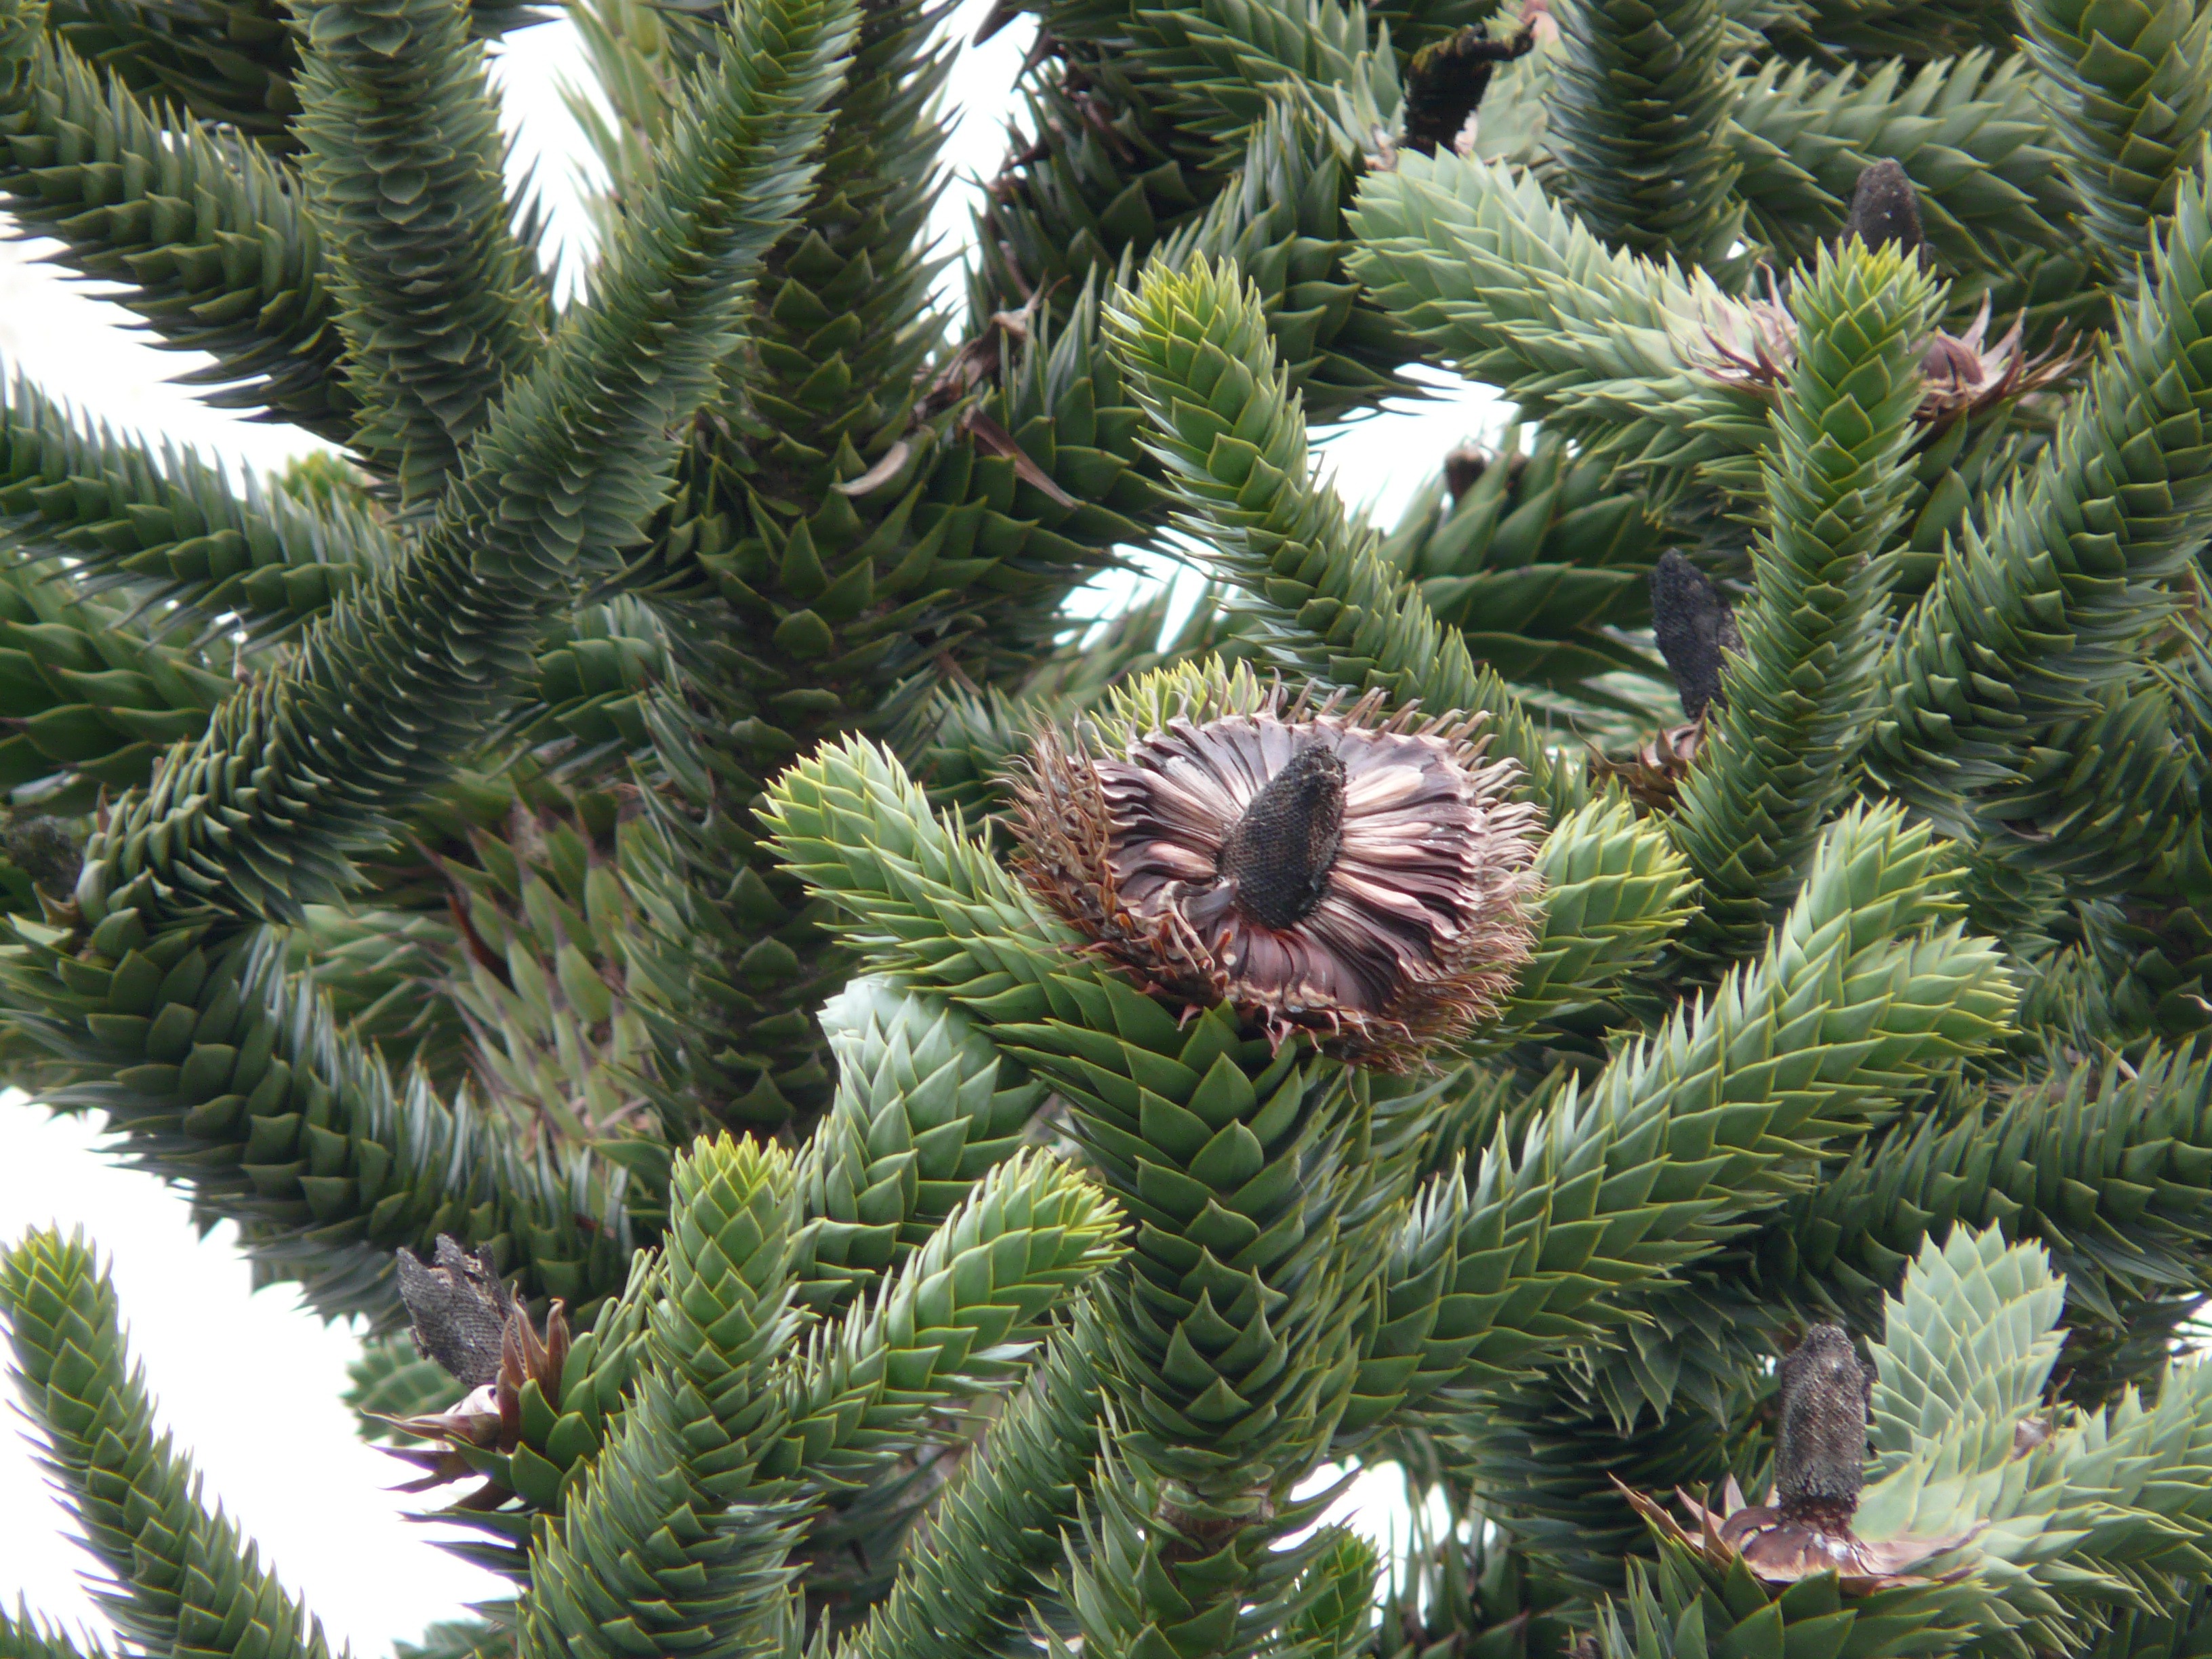
tree, branch, plant, flower, evergreen, botany, fir, conifer, spruce, branches, exotic, araucaria, araucana, araucariaceae, araucaria araucana, pine family, woody plant, land plant, araucaria family, monkey puzzle tree, dombeya chilensis, chile pine, snake tree, shed fir, chilean schmucktanne, jewelry fir, chile fir, fir type